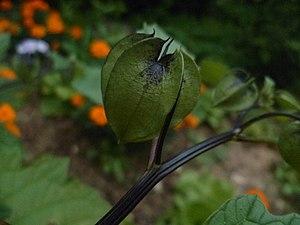
Calice d persistant après la floraison
Nicandra physaloides ou Nicandra physalodes, aussi appelé pomme du Pérou, est une plante annuelle originaire de la cordillère des Andes.